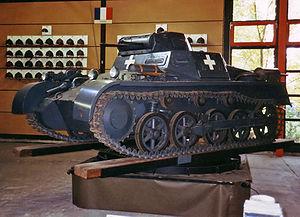
Le musée allemand des Blindés de Munster est, ainsi que son nom l’indique, un musée militaire allemand situé à Munster en Basse-Saxe ; il présente des collections de véhicules blindés en se concentrant sur l’exposition de l’histoire de l’arme blindée en Allemagne depuis 1917.